Challenger 1

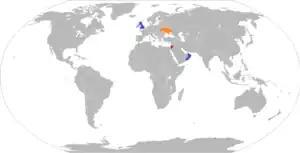
Map of Challenger 1 operators

In 1985, the UK MoD ordered a derivative armoured recovery vehicle from Vickers Defence on the Challenger 1 hull. Eighty vehicles were delivered to the British between 1988 and 1993, with four more later delivered to Oman.